Xietaizi station

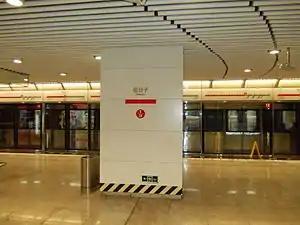

Xietaizi is a station on Line 1, Line 5 and Line 18 of Chongqing Rail Transit in Chongqing Municipality, China. It is located in Jiulongpo District. The station opened to passengers in 2011.